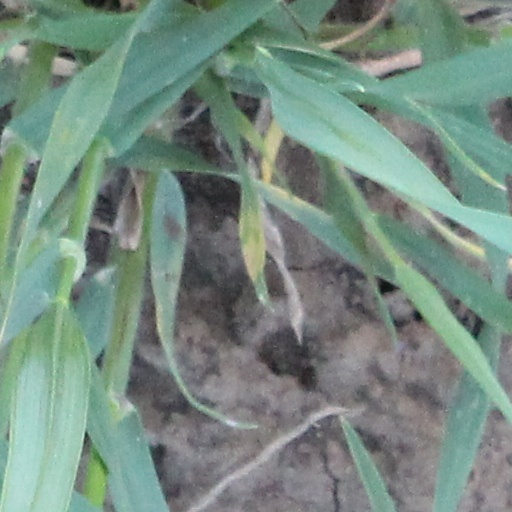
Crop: wheat